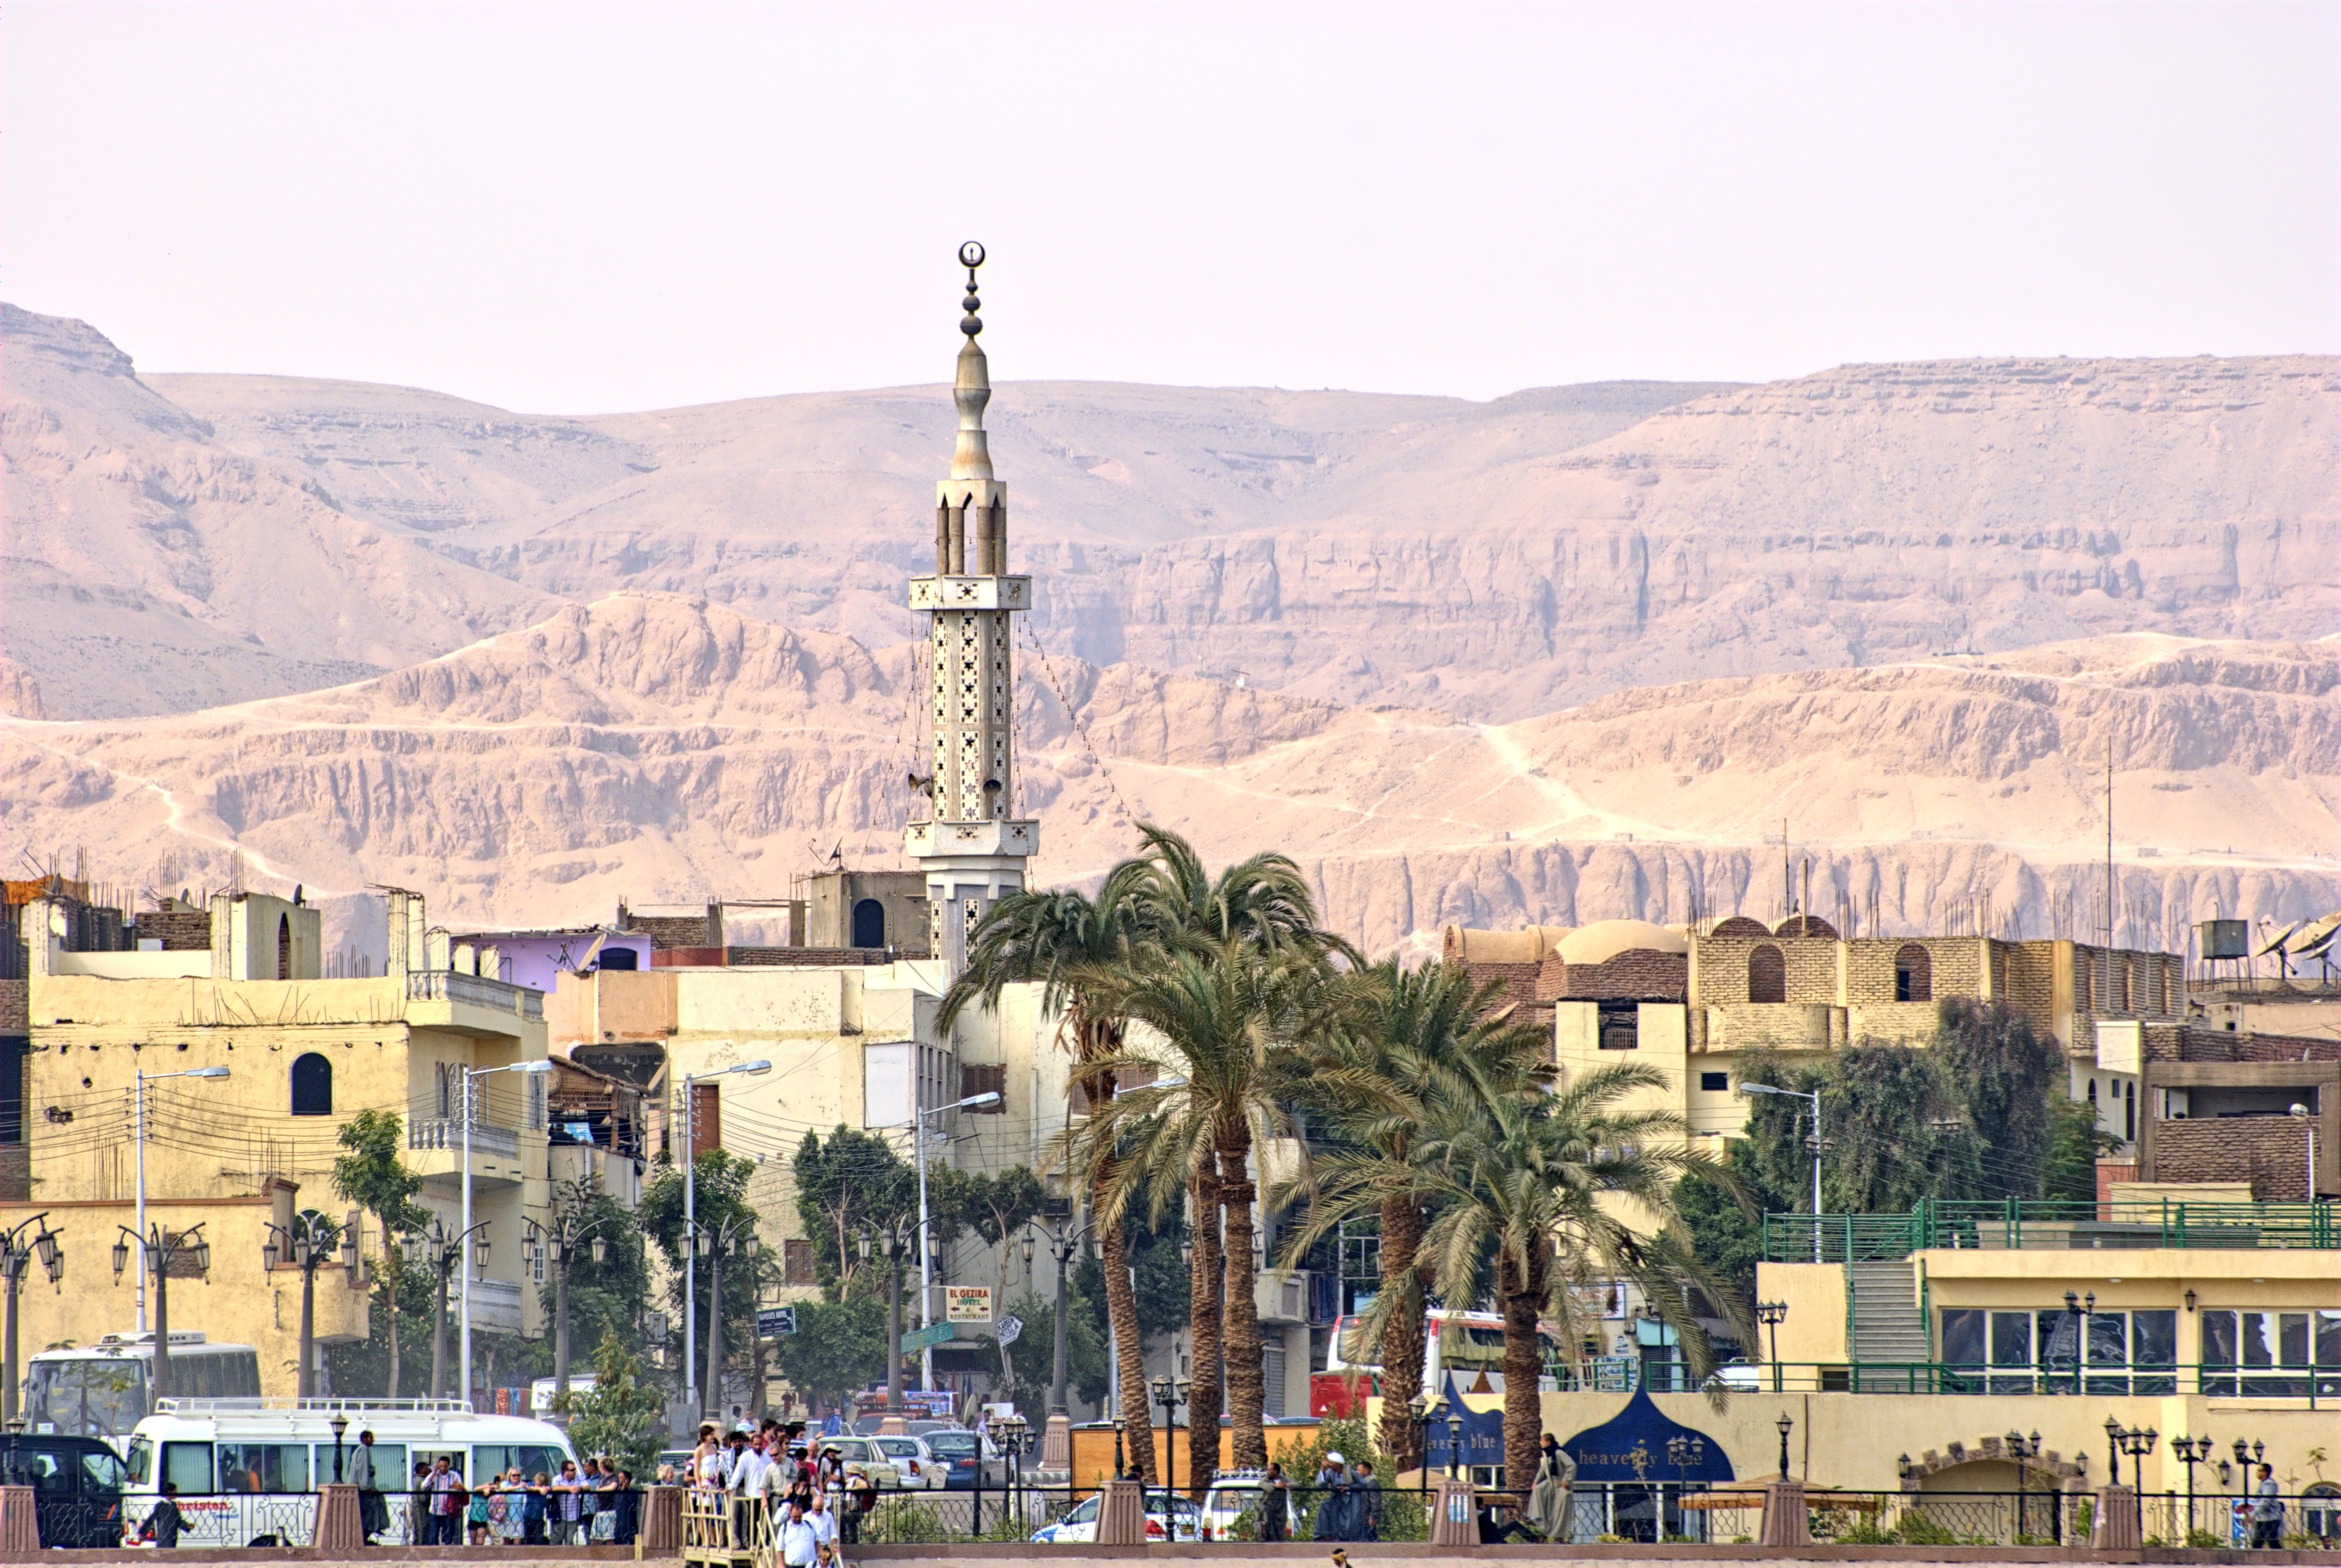
water, nature, skyline, town, city, river, cityscape, downtown, summer, green, vehicle, holiday, ancient, landmark, tourism, egypt, clouds, holidays, the area, human settlement